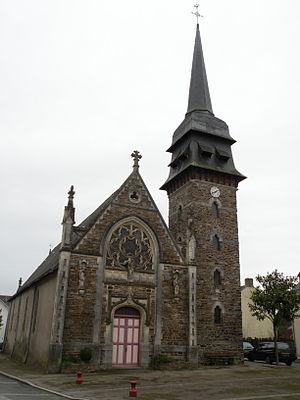
Église Notre-Dame du Gâvre.
Cet article recense les monuments historiques en Loire-Atlantique, en France, répertoriés sur la base Mérimée.
L'église Notre-Dame est une église située au Gâvre, en France.
Le Gâvre est une commune française de l'Ouest de la France, située dans le département de la Loire-Atlantique, en région Pays de la Loire.